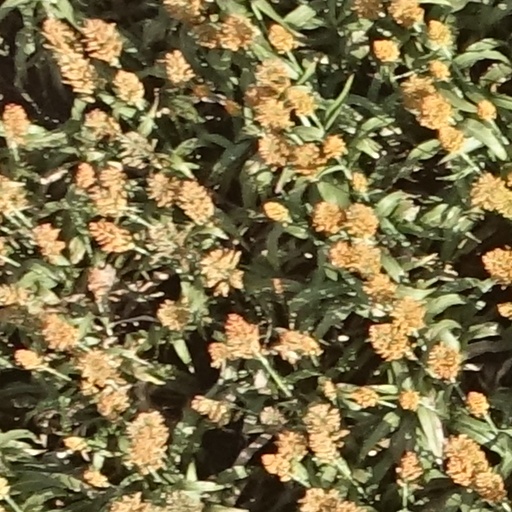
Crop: sorghum